Bodmin Jail

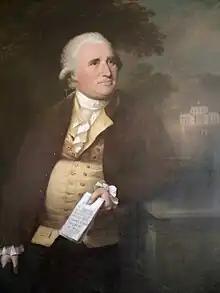
1779 oil painting of Sir John Call with Bodmin Jail in the background, artist unknown

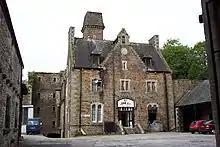
The restored portion of Bodmin Jail (the building in the middle contains a pub and exhibition)

Bodmin Jail (alternatively Bodmin Gaol) is a historic former prison situated in Bodmin, on the edge of Bodmin Moor in Cornwall. Built in 1779 and closed in 1927, a large range of buildings fell into ruin, but parts of the prison have been turned into a tourist attraction, and more recently another large part was converted into a hotel.